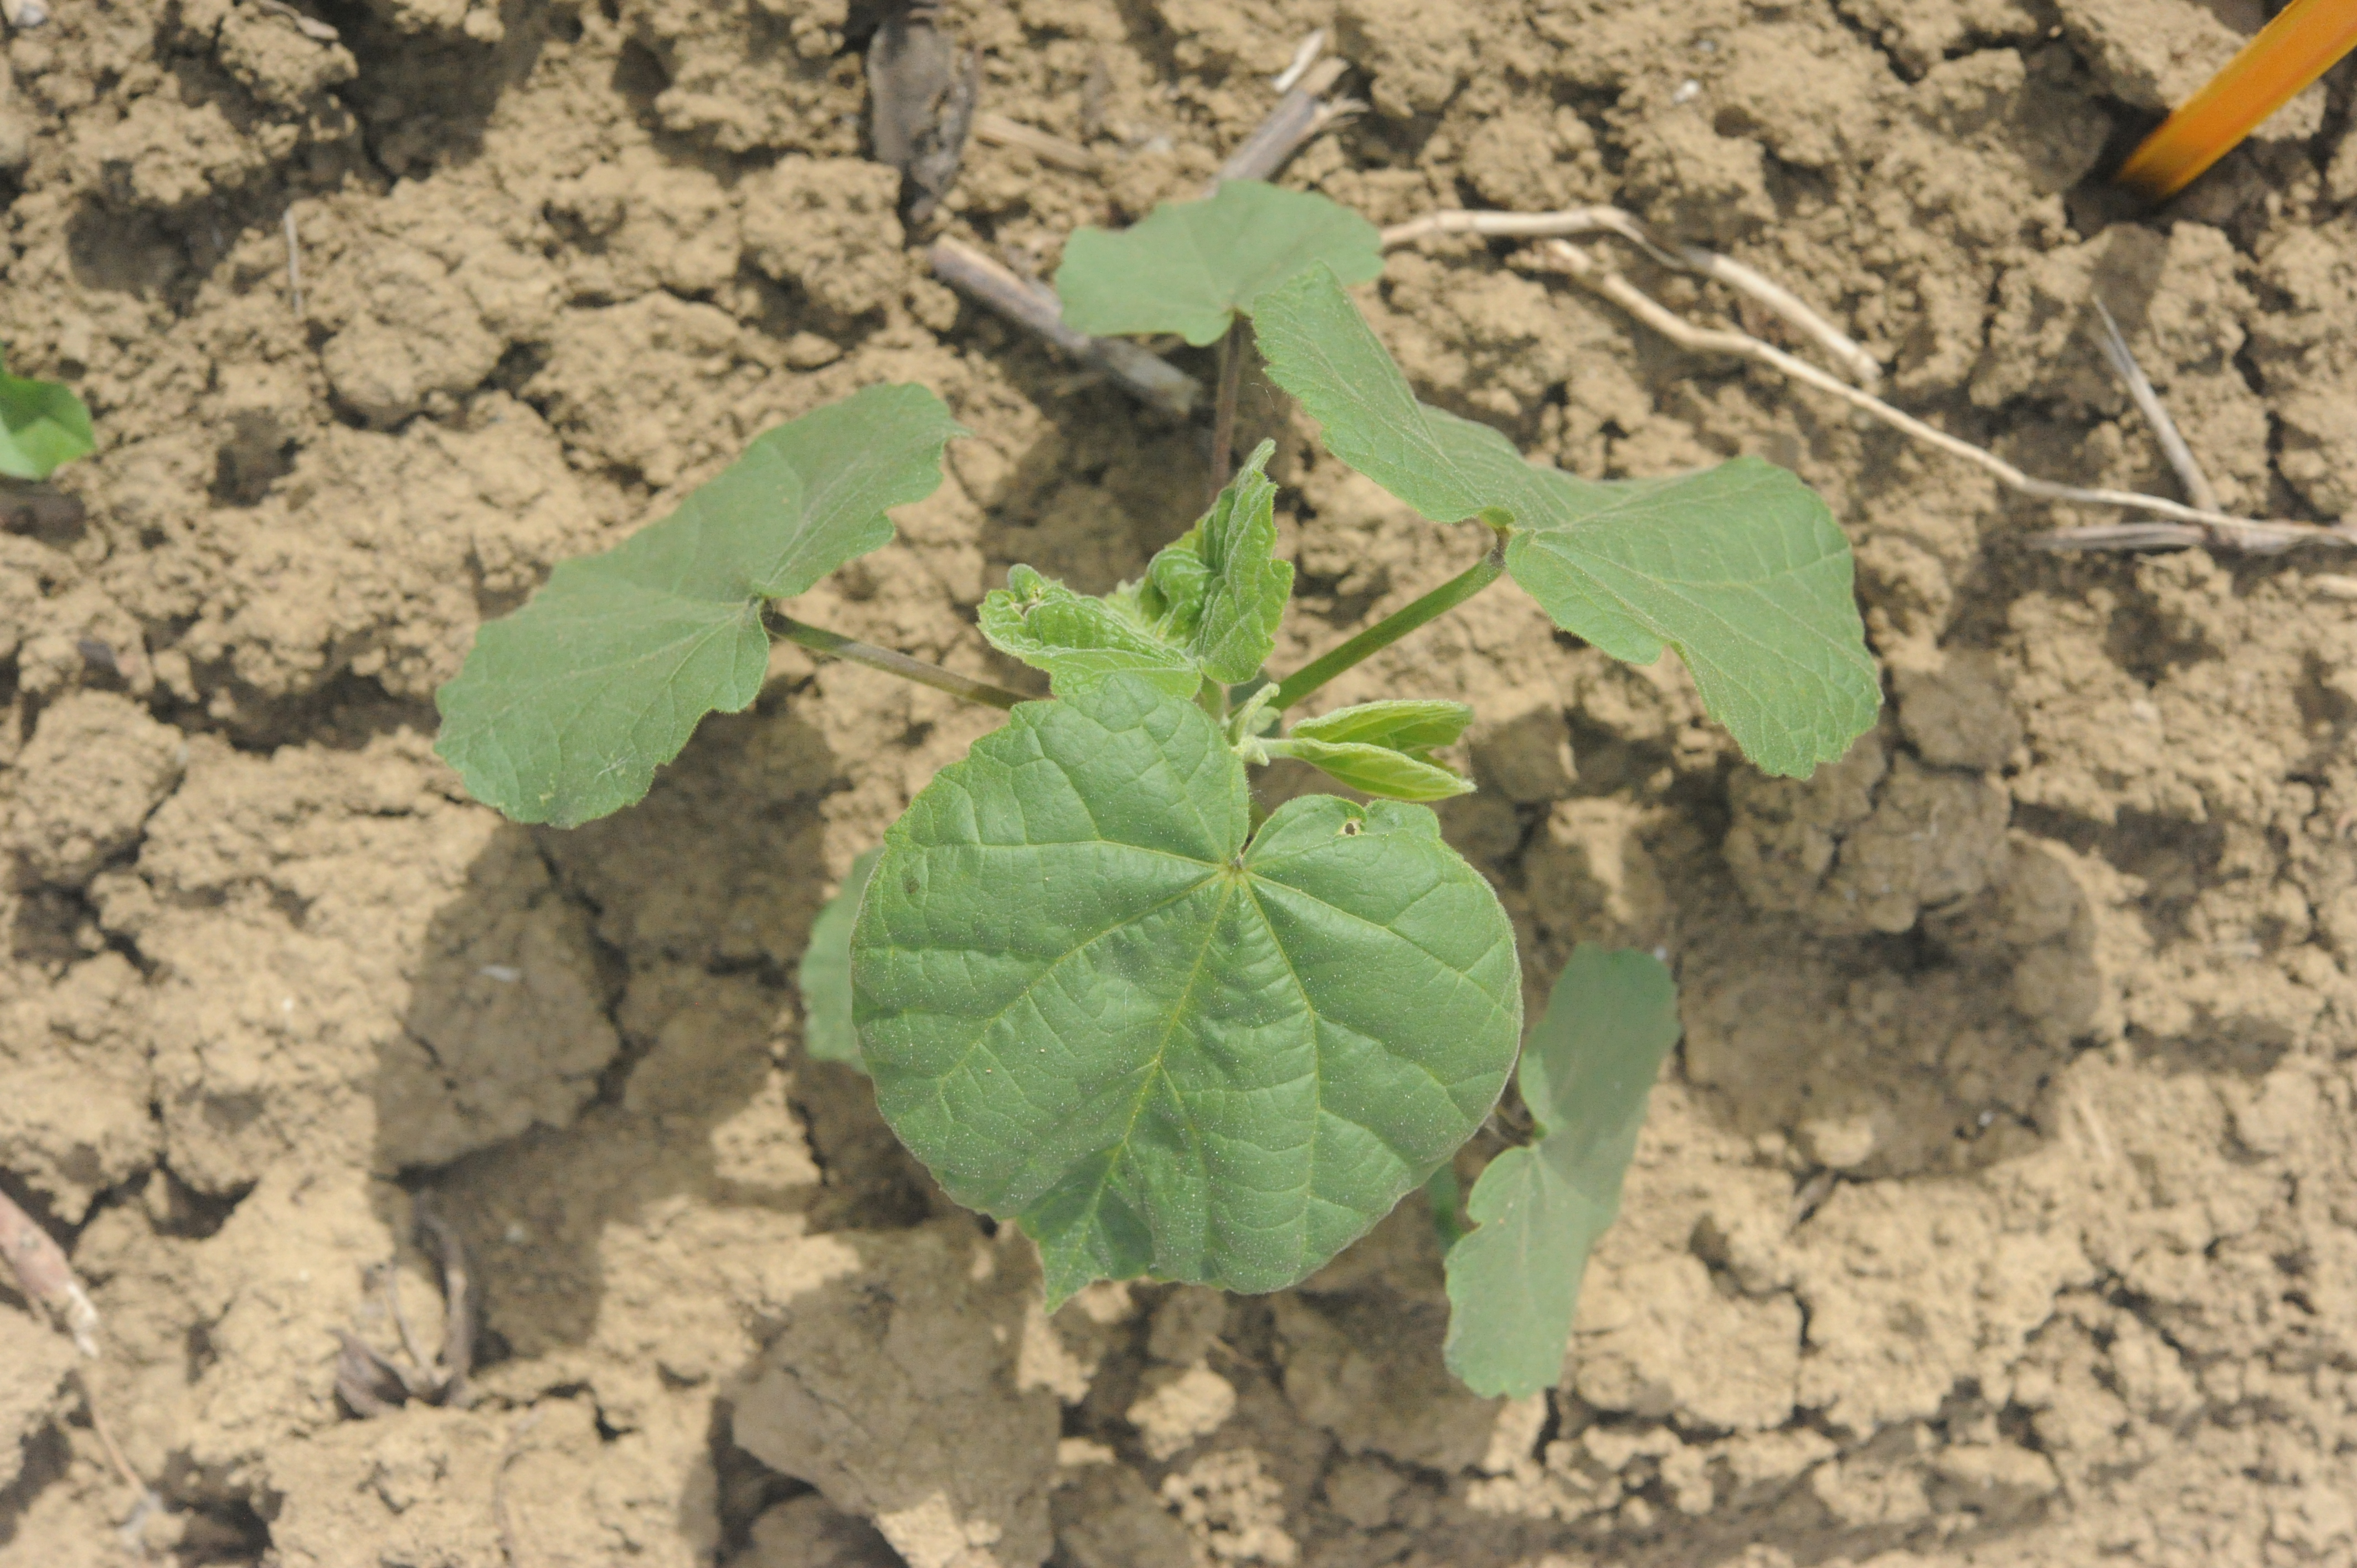
Label: velvet_leaf